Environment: real
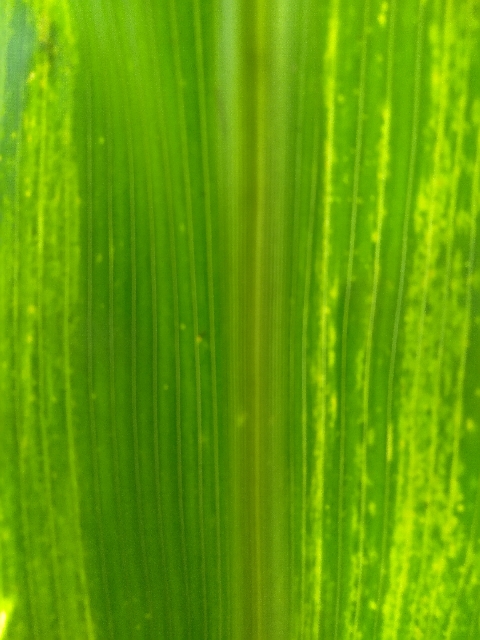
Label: lethal_necrosis